Immigration policy of the United States

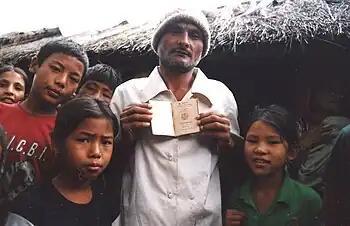
The U.S. offered to resettle 60,000 Bhutanese refugees in 2008. One depicted here with a Bhutanese passport.

Asylum policy of the United States is governed by the Refugee Act of 1980. Under this law, the United States recognizes refugees as individuals with a "well-founded fear of persecution" in line with the definition established by the United Nations. It also established the Office of Refugee Resettlement within the Department of Health and Human Services to oversee asylum policy. The Refugee Act also provides a mechanism to raise the cap on annual refugee intake.